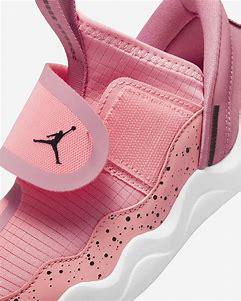
Brand: Jordan
Model: 23 7